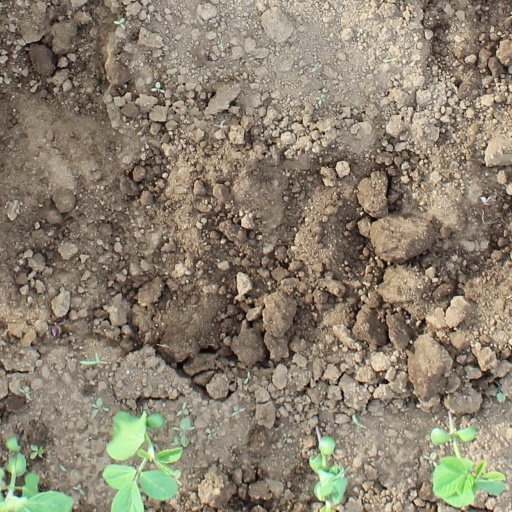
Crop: soybean